Catalan shawm

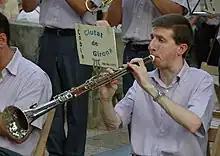
Catalan tenora in the cobla "Ciutat de Girona"

The types of shawm commonly used in Catalonia are the tible (Catalan for "treble") and the tenora (Catalan for "tenor"). The tenora is pitched a fifth lower than the tible. These shawms are usually used with other instruments to accompany the traditional Catalan circle dance, the Sardana.